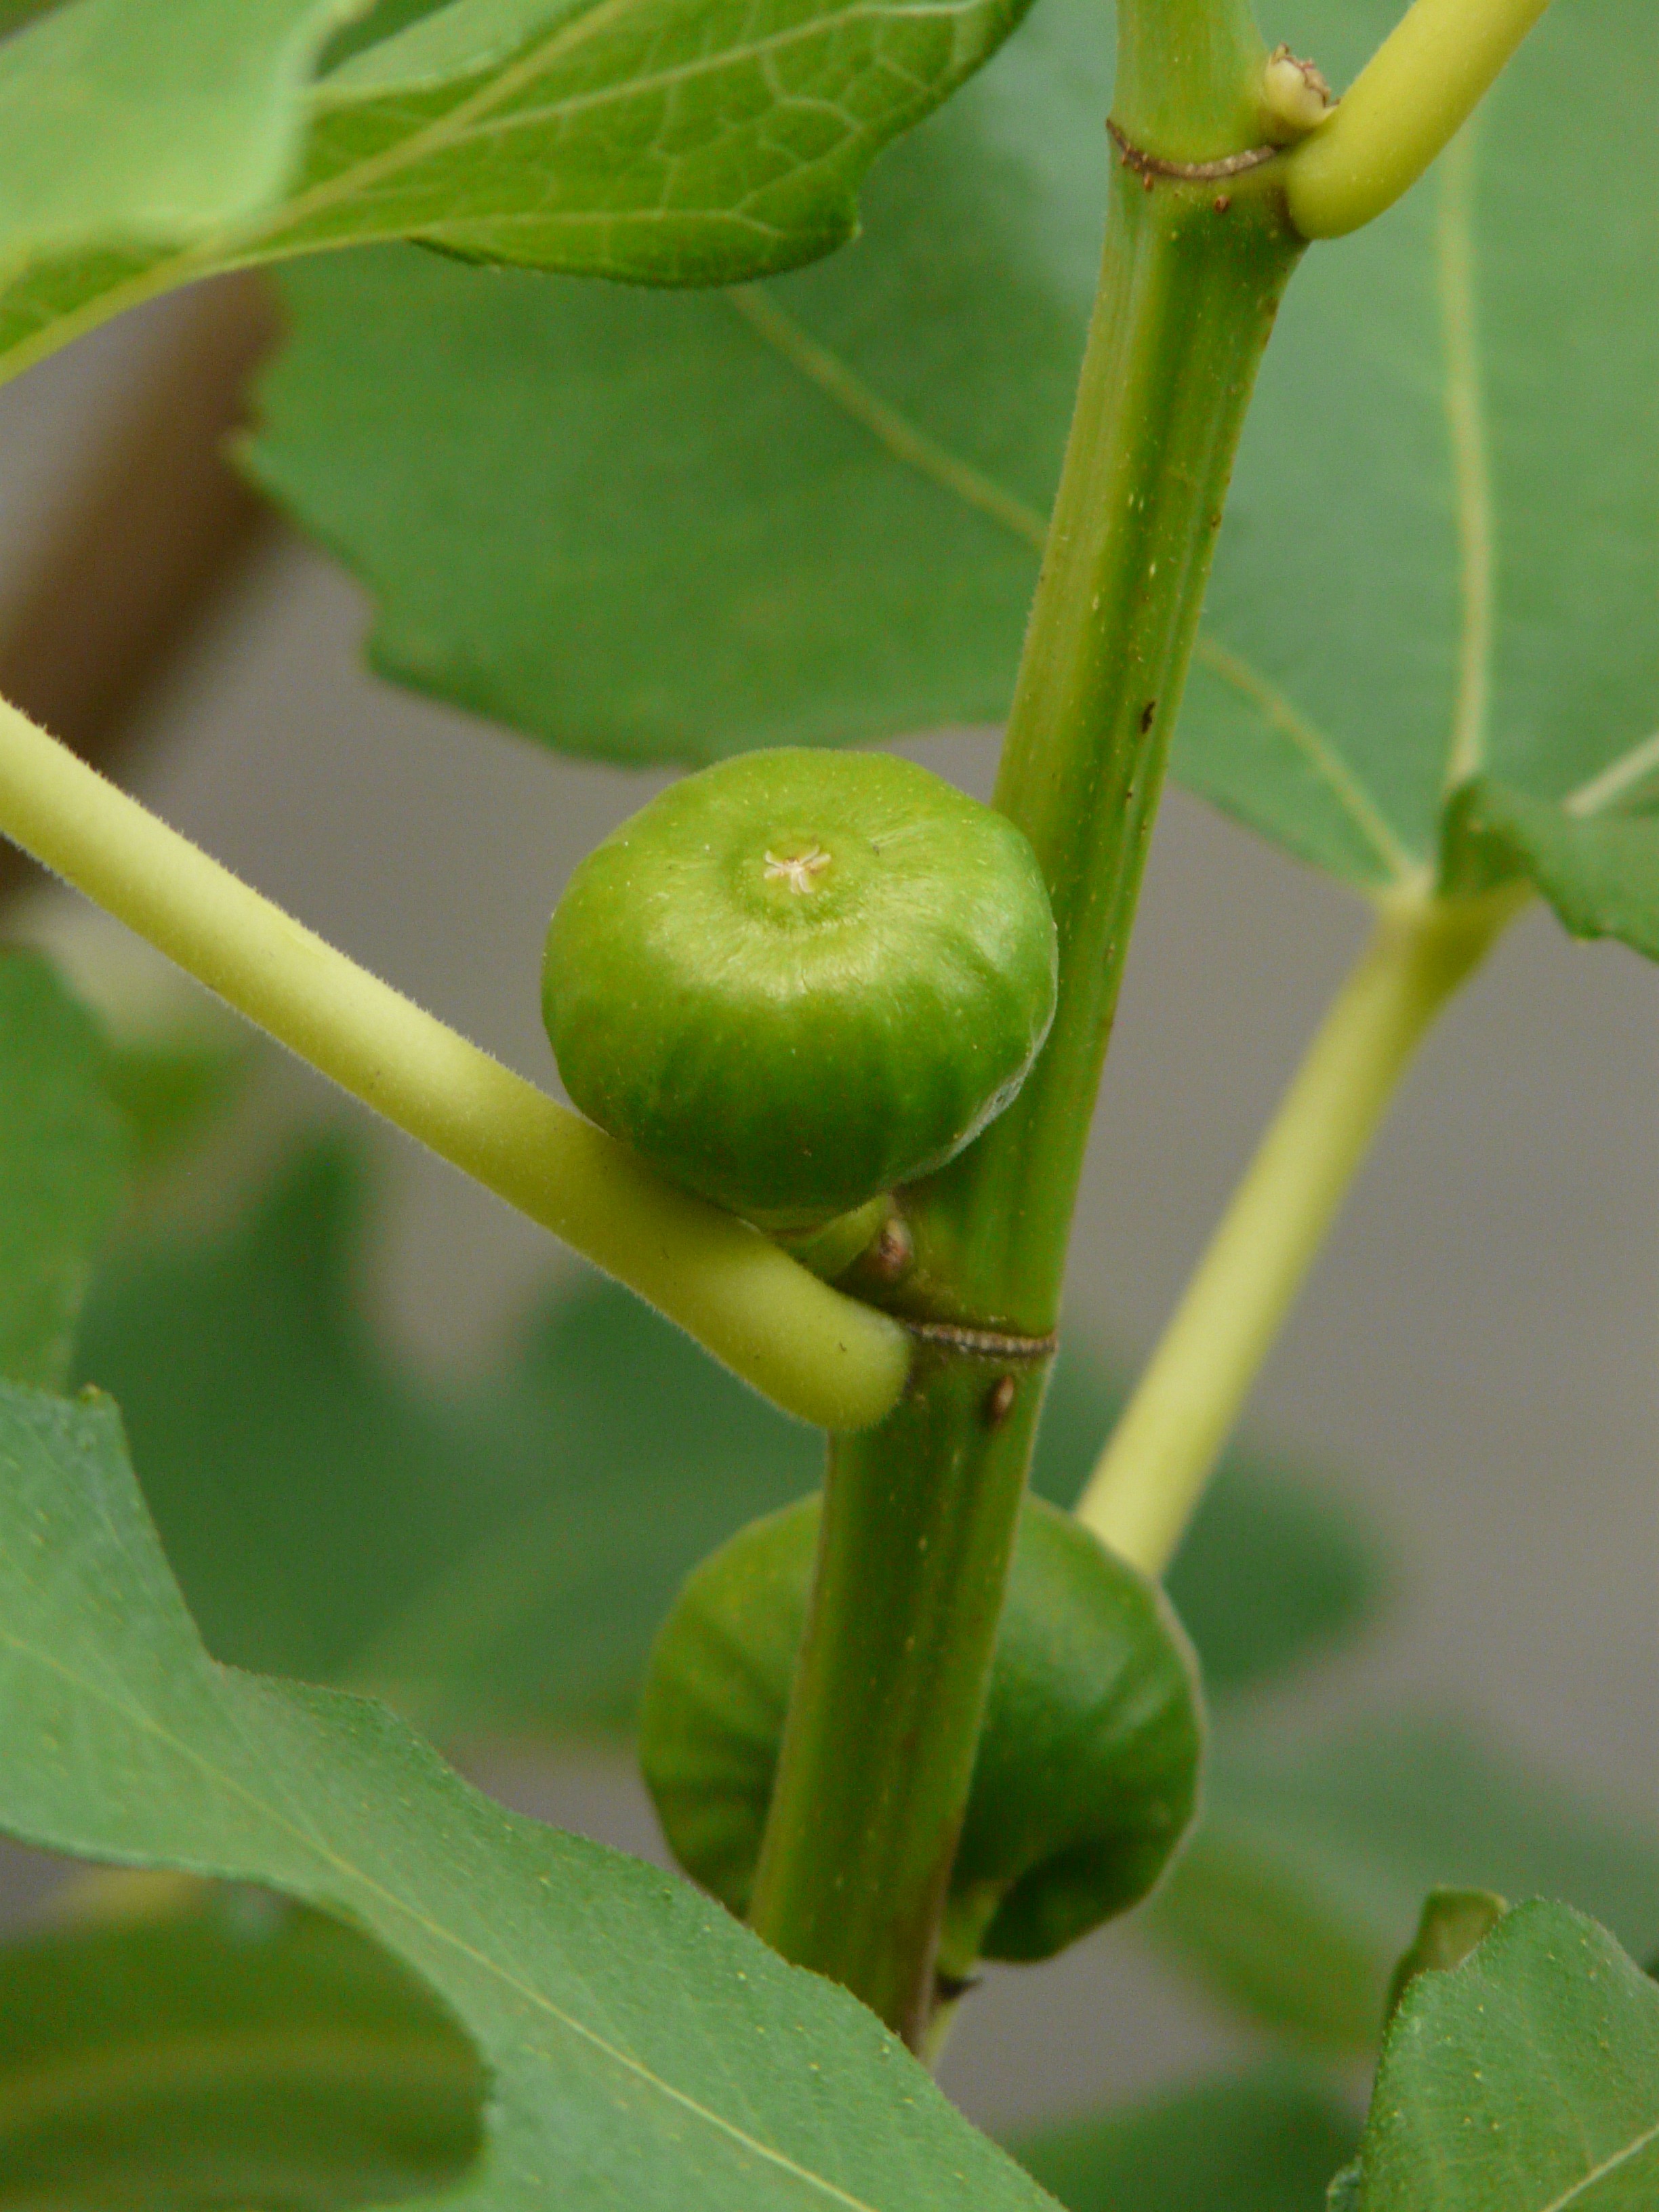
plant, fruit, leaf, flower, food, green, produce, vegetable, eat, flora, fig, macro photography, flowering plant, fig tree, real coward, ficus carica, plant stem, land plant